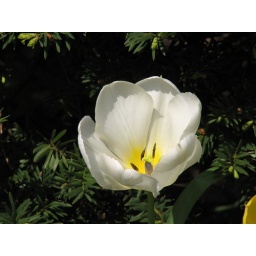
white flower by bigshoot1966